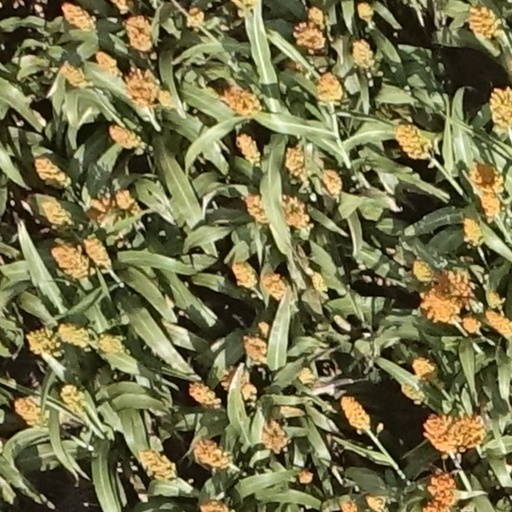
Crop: sorghum